Magdalena Bałazińska

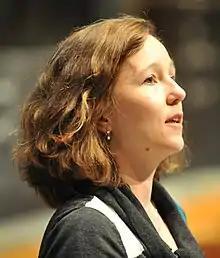
Bałazińska in 2014

Magdalena Bałazińska is a computer scientist whose research concerns databases and data streams. Born in Poland and educated in Algeria, Canada, and the US, she works at the University of Washington, where she directs the Paul G. Allen School of Computer Science & Engineering.